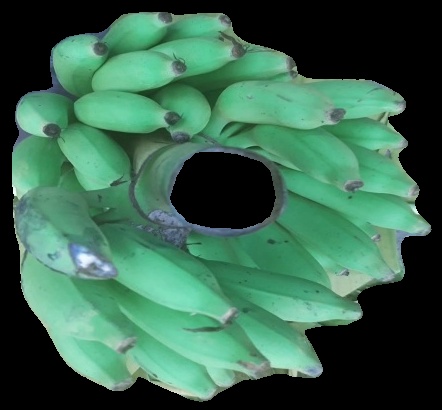
Variety: elakki-bale
Grade: grade2